Tanzania and the World Bank

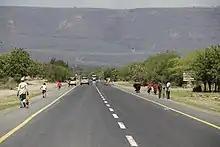
Highway in Tanzania

The International Development Association (IDA) offers concessional loans and grants to developing countries. IDA funds 24 projects in key sectors of the Tanzanian economy including transport (28%), social development (22%), energy (9%), education (8%), social protection (9%), water sanitation (5%). IDA commits approximately $393 million to Tanzanian participation in five regional projects. In 2017, the IDA provided a $225 million concession credit for the development of an interchange in Dar es Salaam to ease transportation bottlenecks and aid local businesses. IDA supports projects that benefit government processes. In 2006, the IDA assisted in the development of the Tax Modernization Project with the goal of improving the country's tax infrastructure and providing educational programs to tax administrators and taxpayers.